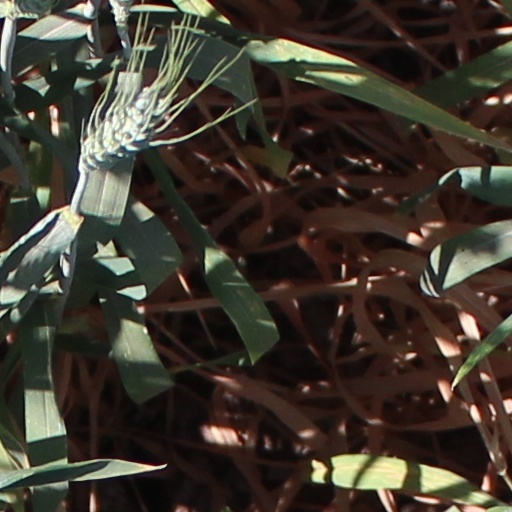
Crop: wheat